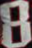
Number: 8